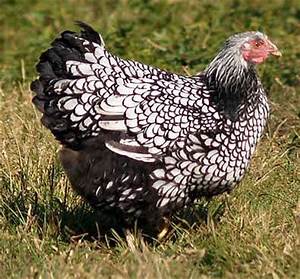
Label: gallina